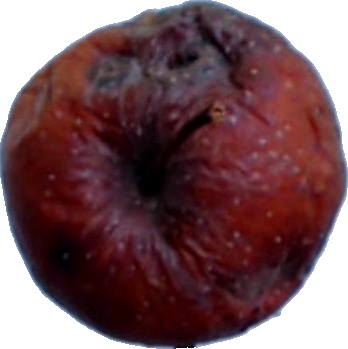
Label: apple_rotten_1